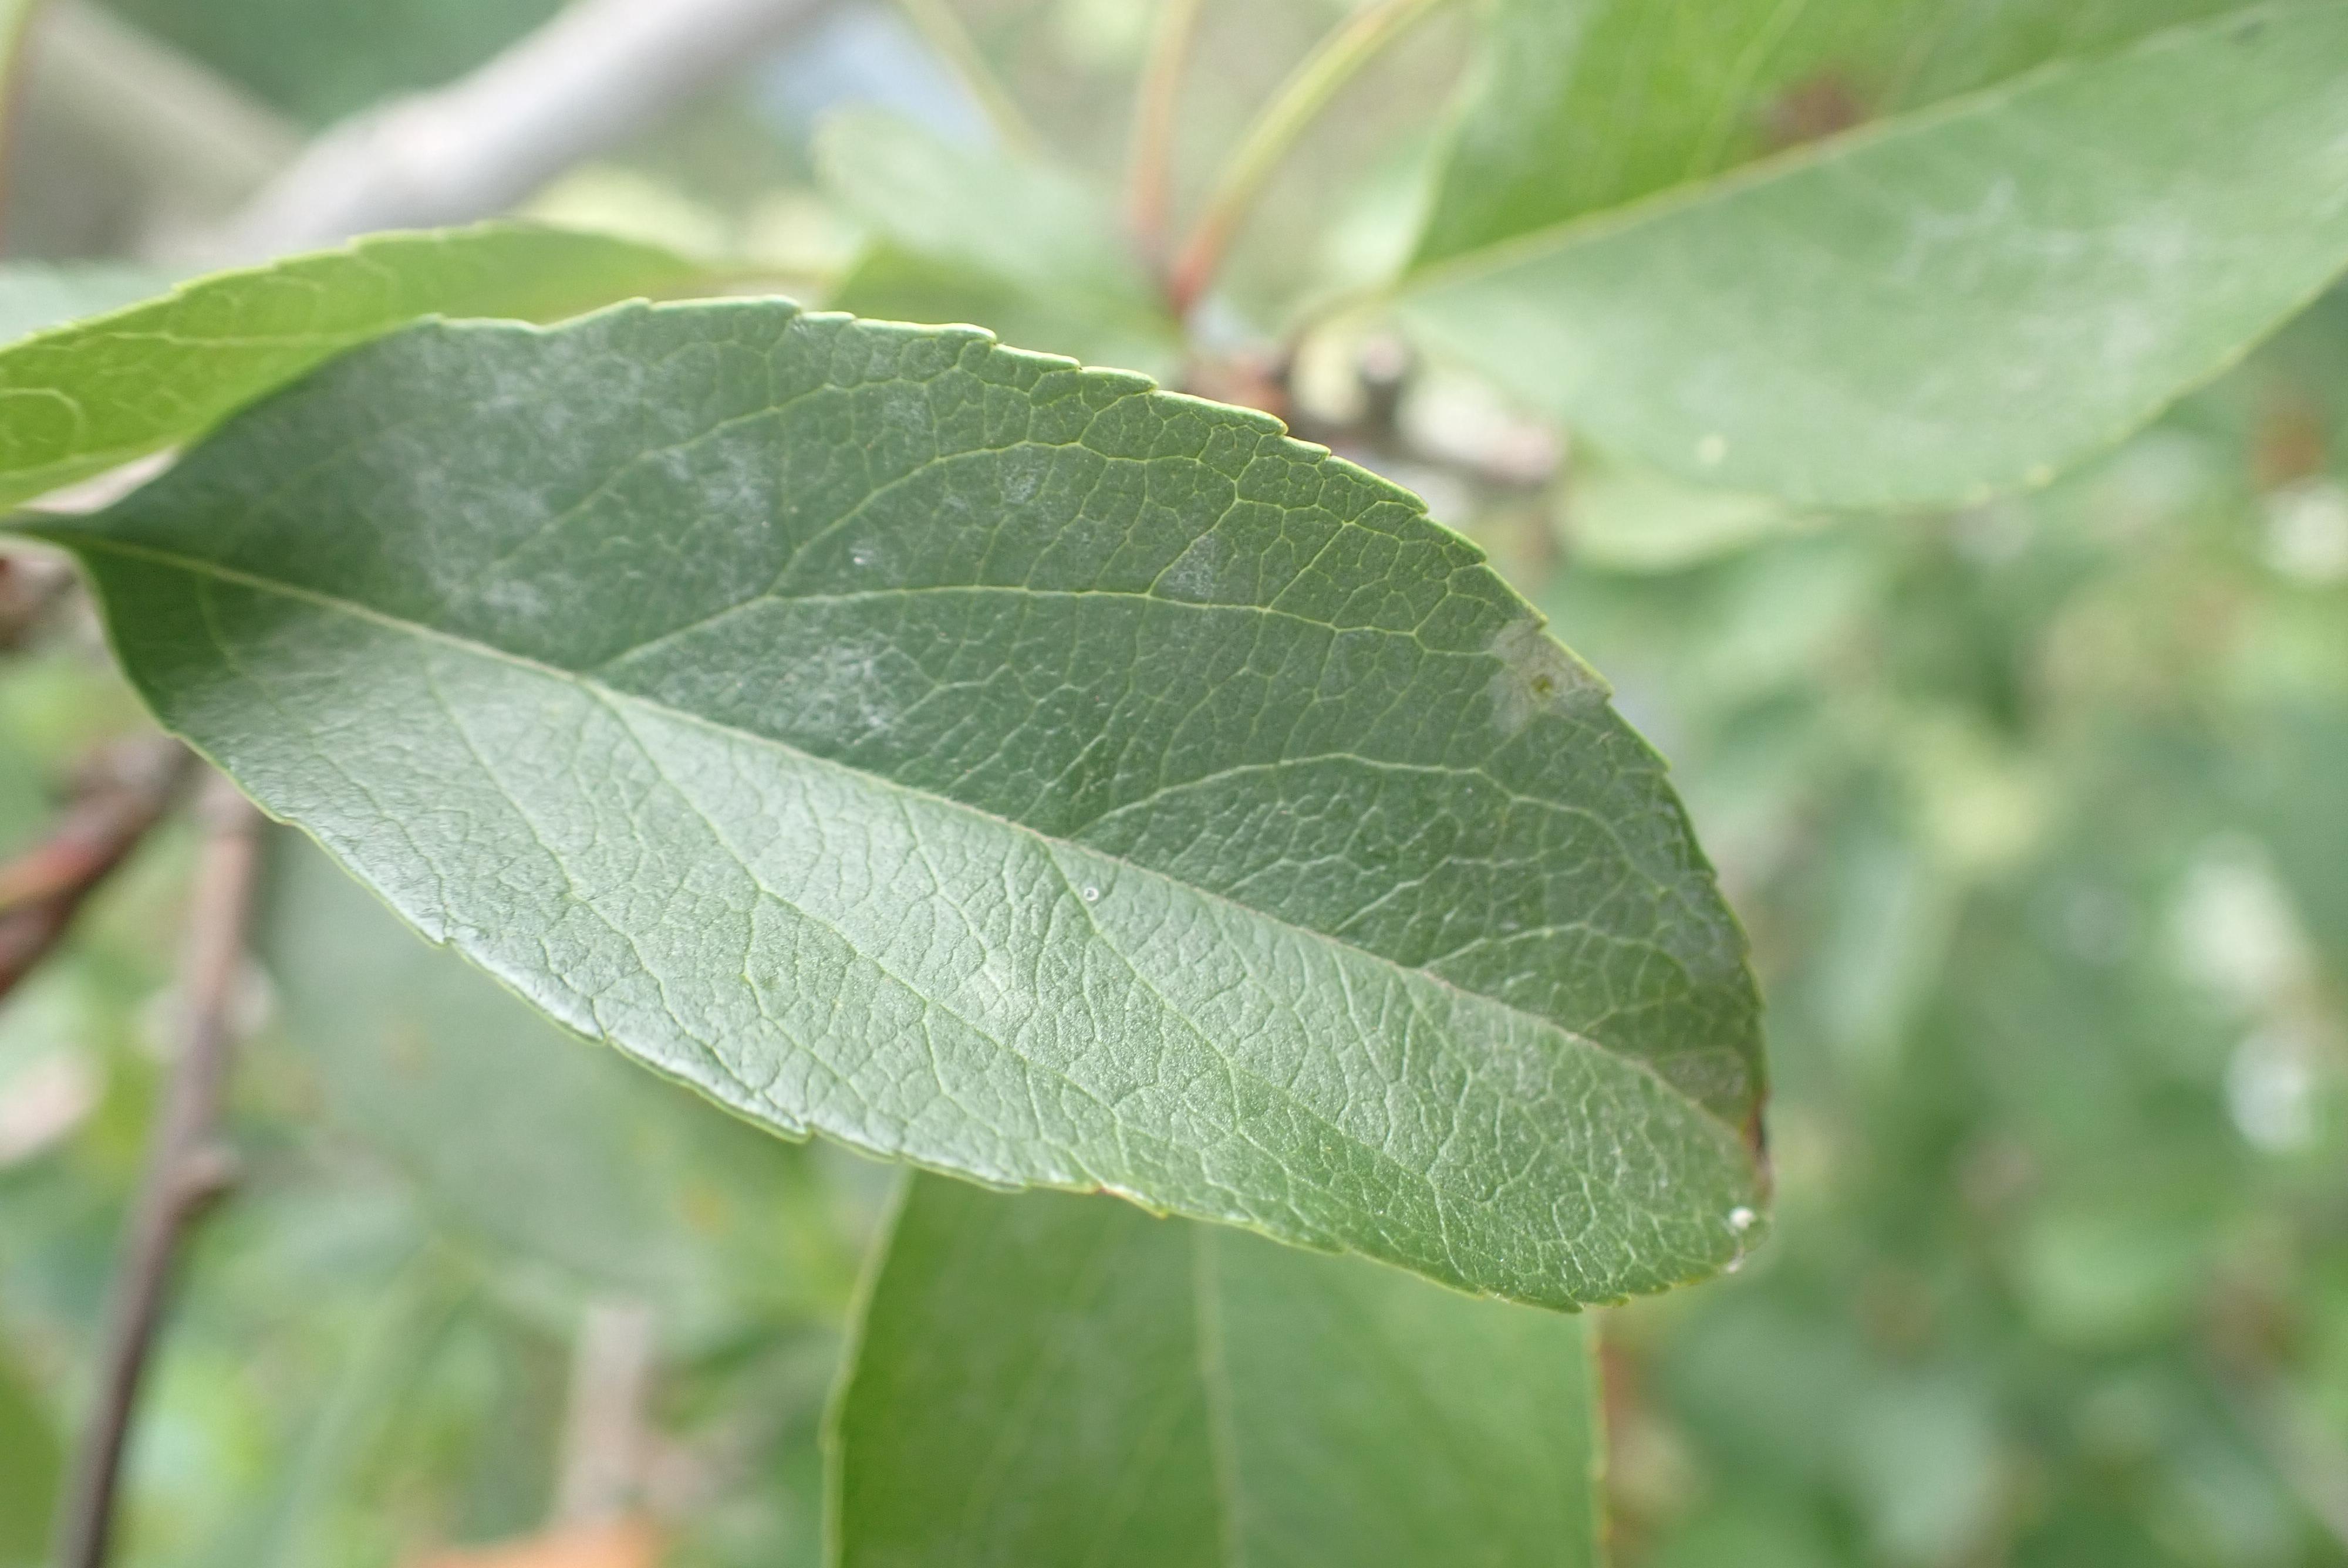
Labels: powdery_mildew